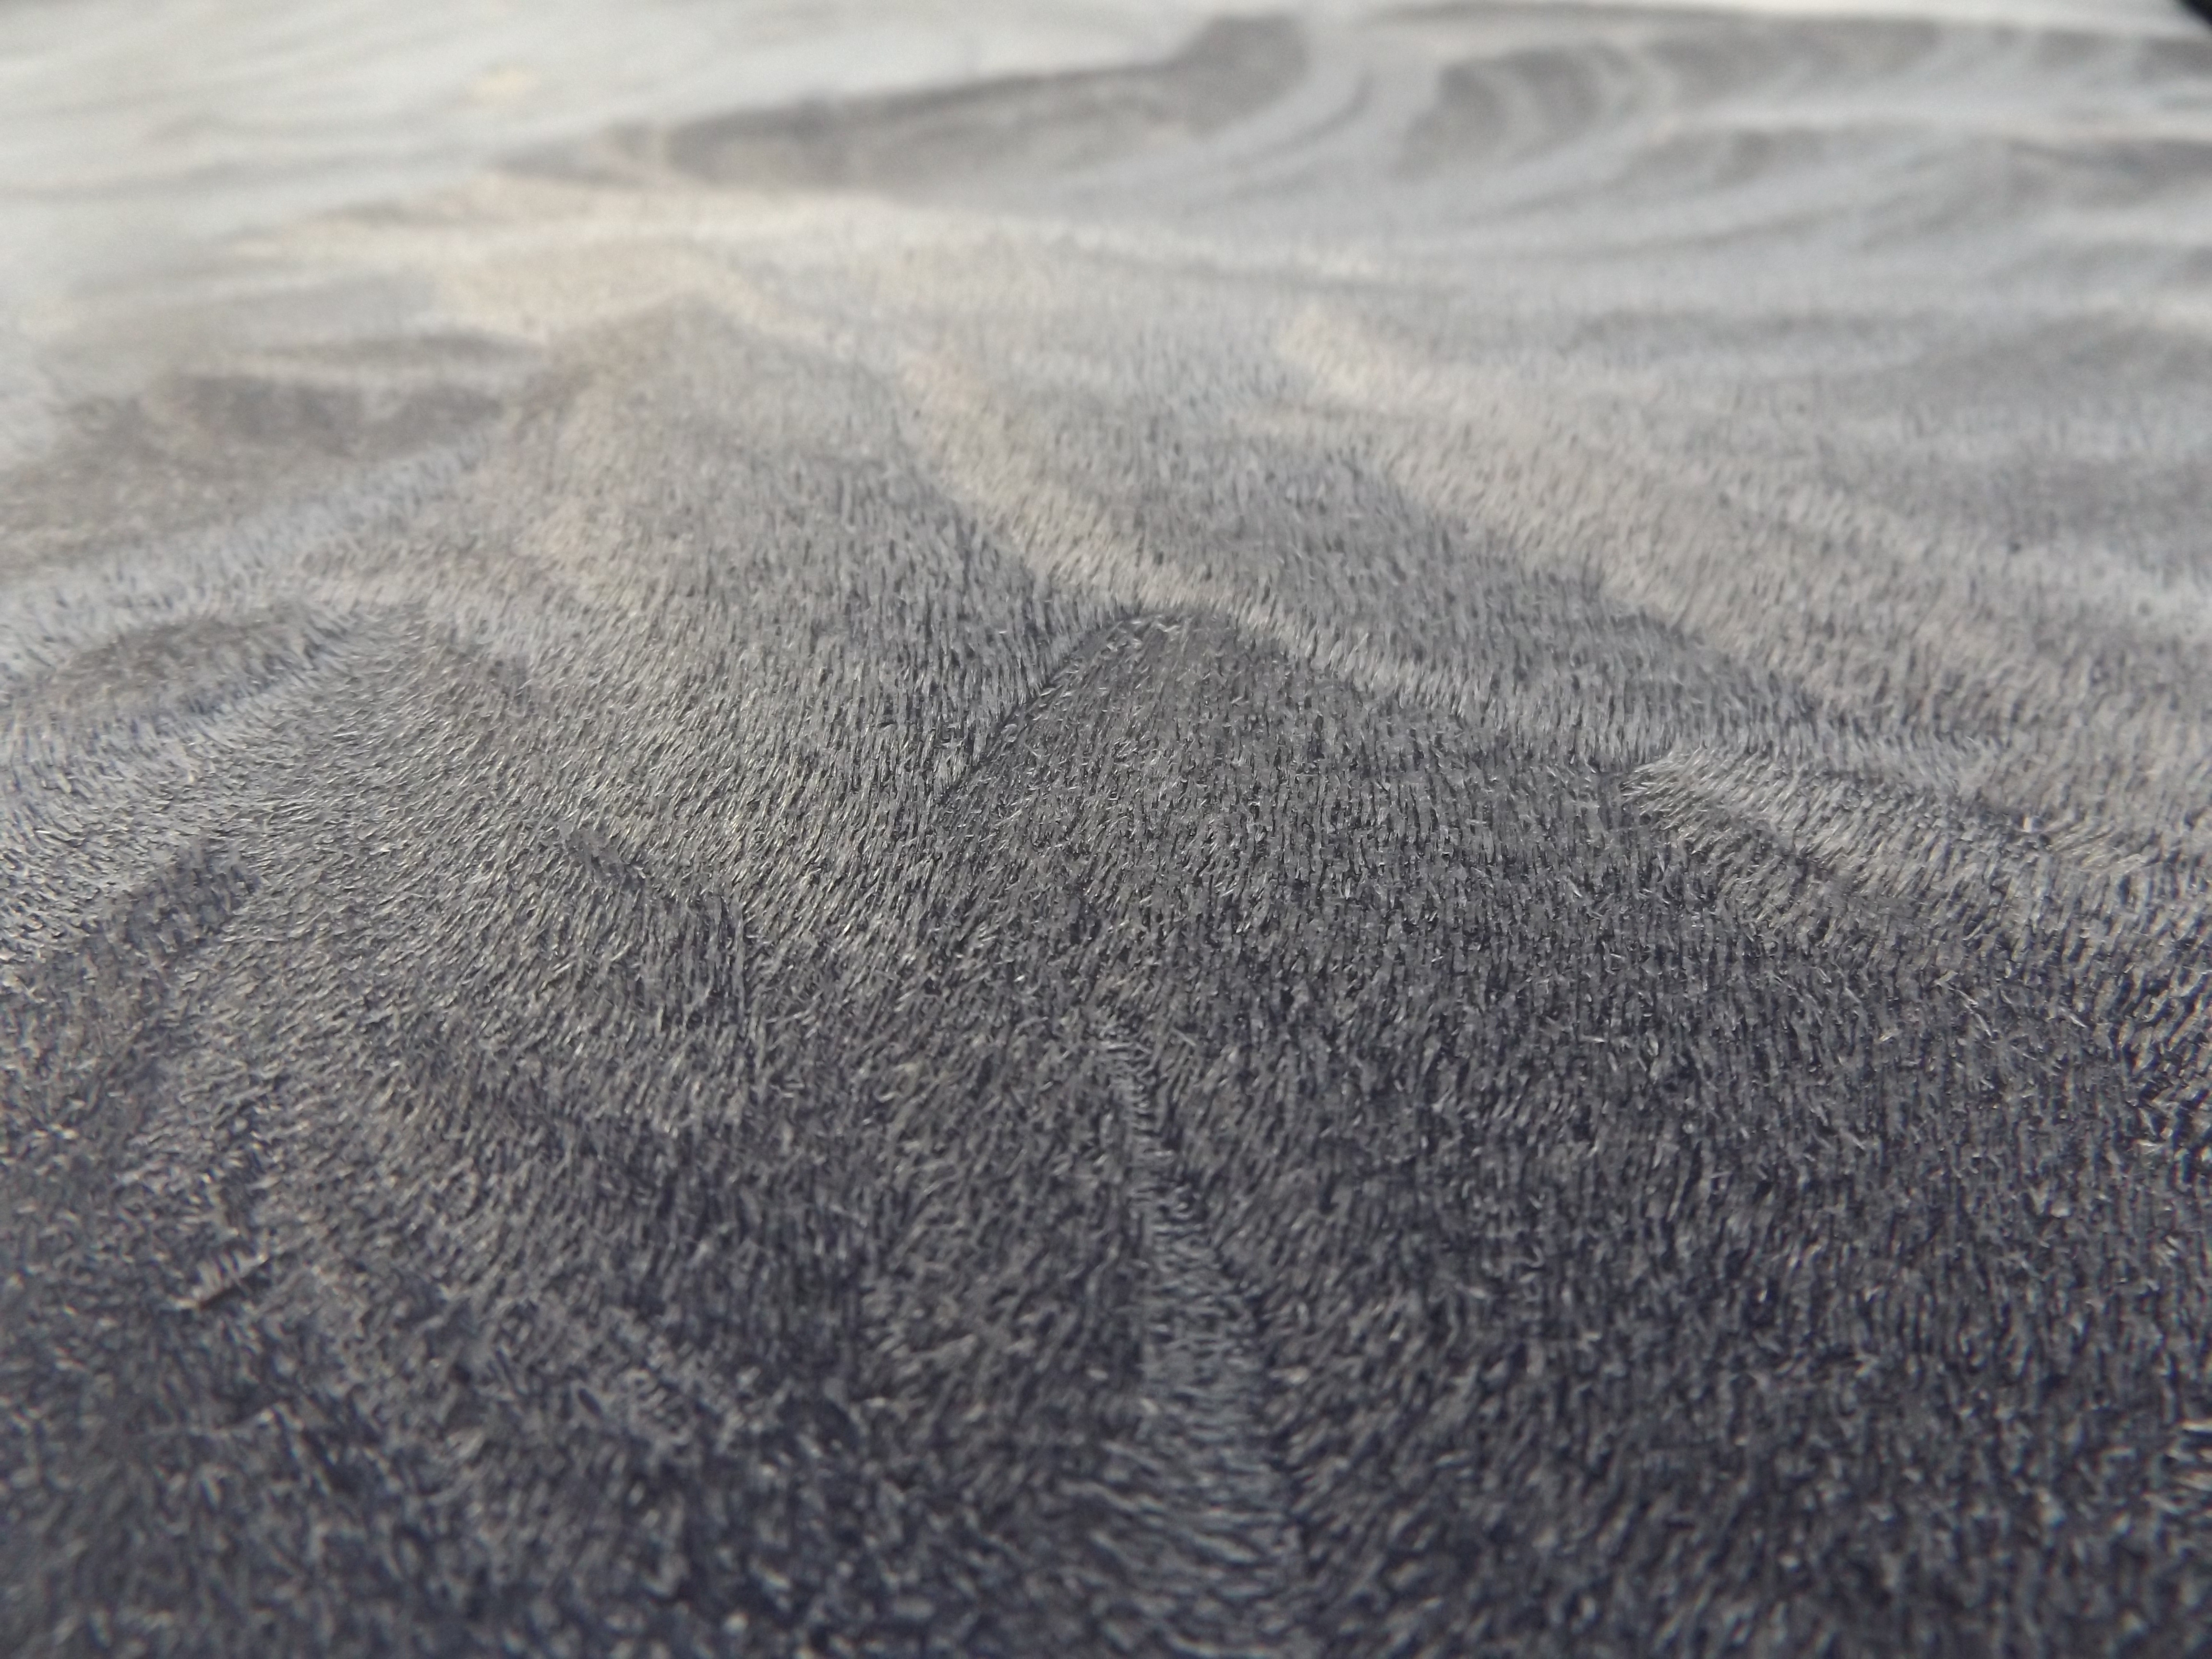
sea, sand, snow, cold, winter, texture, wave, frost, asphalt, ice, weather, soil, material, gel, tundra, ice crystals, flooring, road surface, mudflat, ice formation